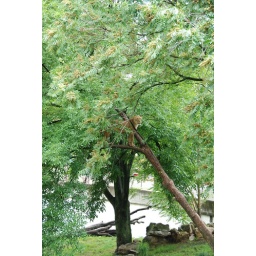
The lioness got up in the tree away from all the people.